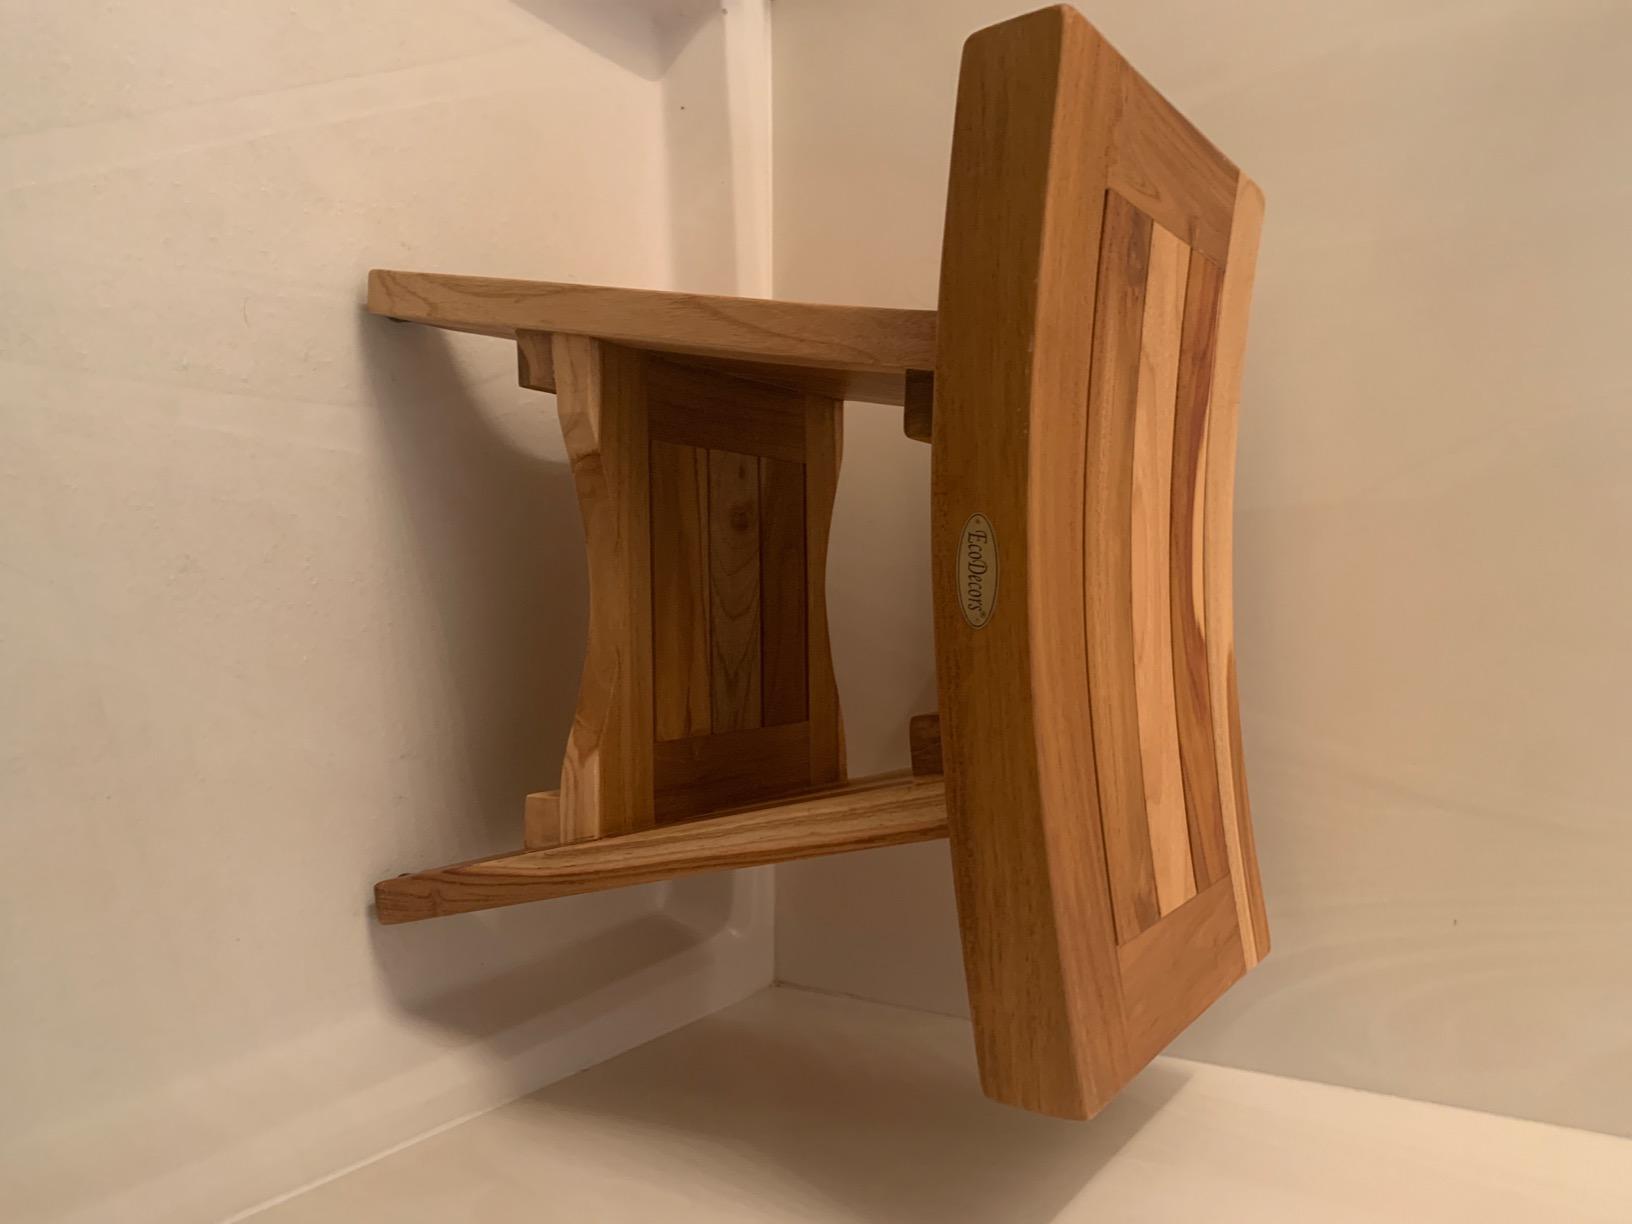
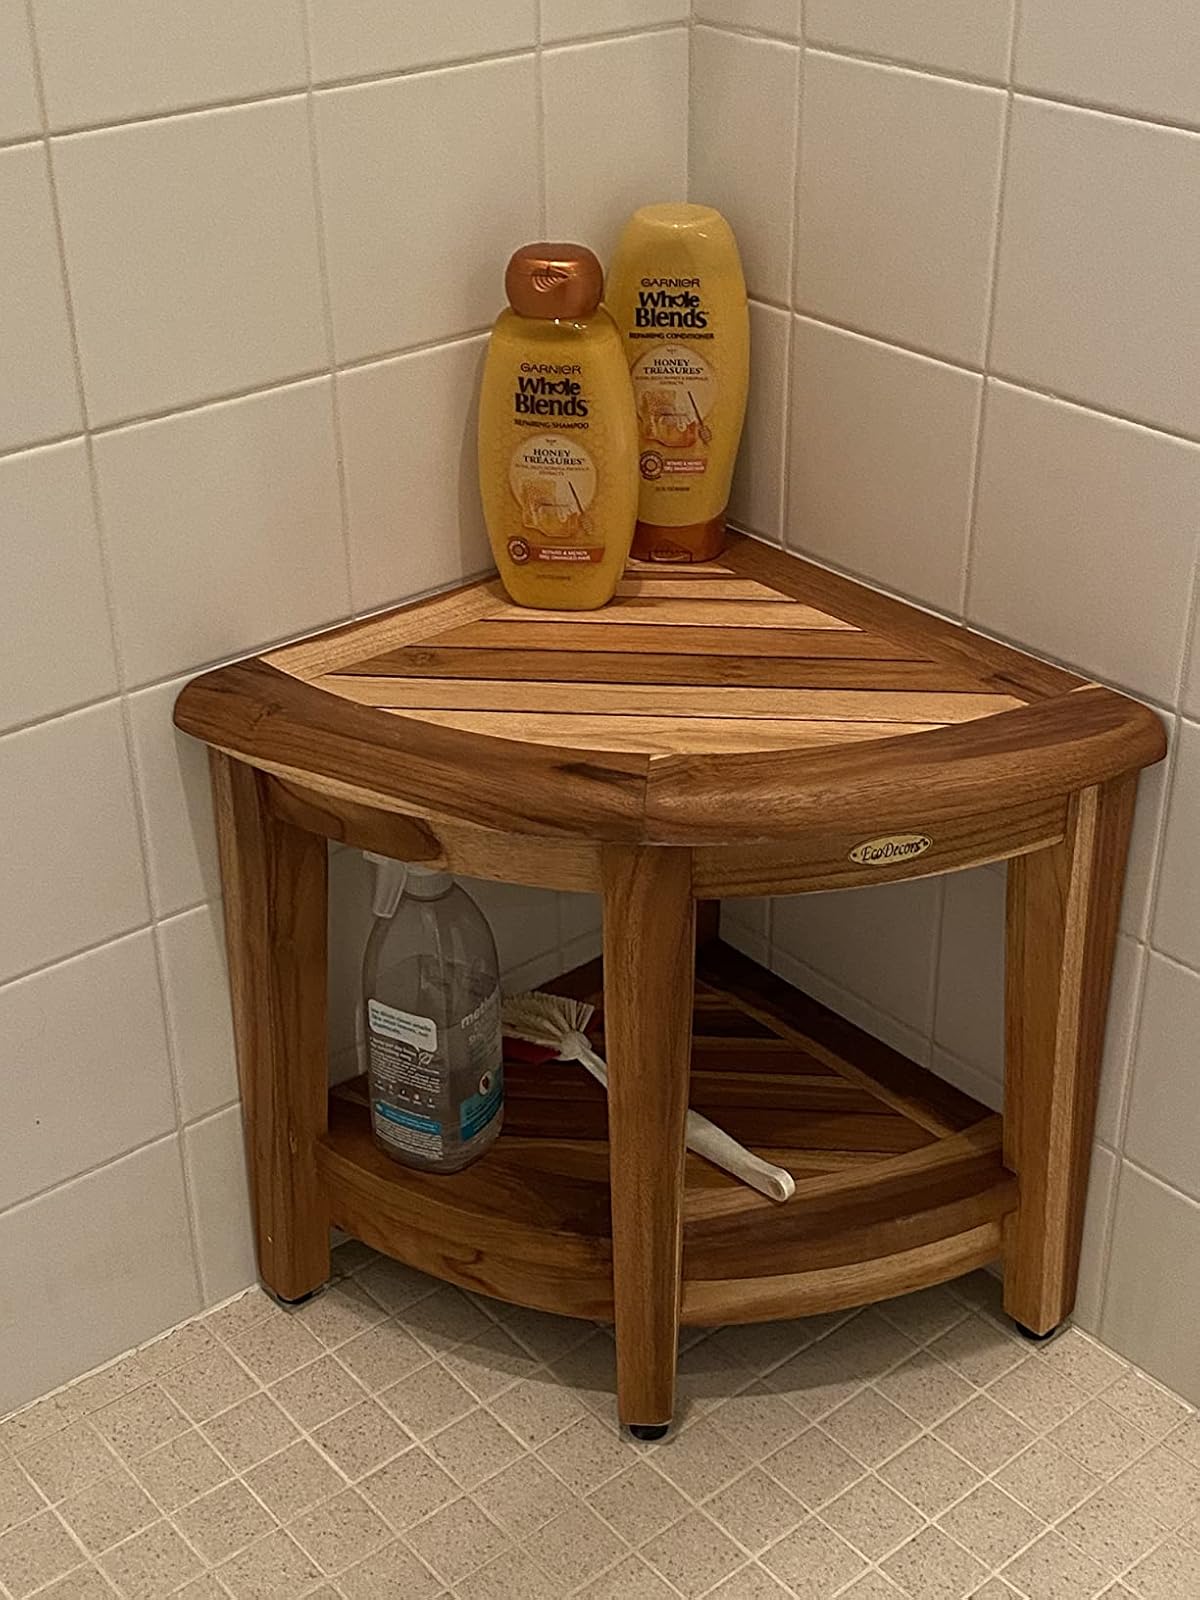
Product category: stool
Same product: no